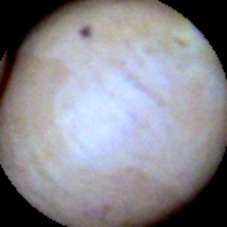
Label: Intact